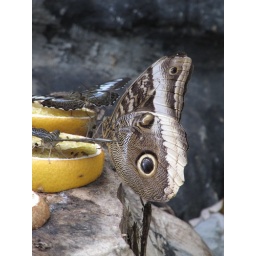
in the butterfly house in the park